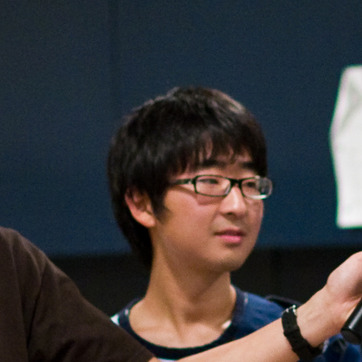
Material: plastic